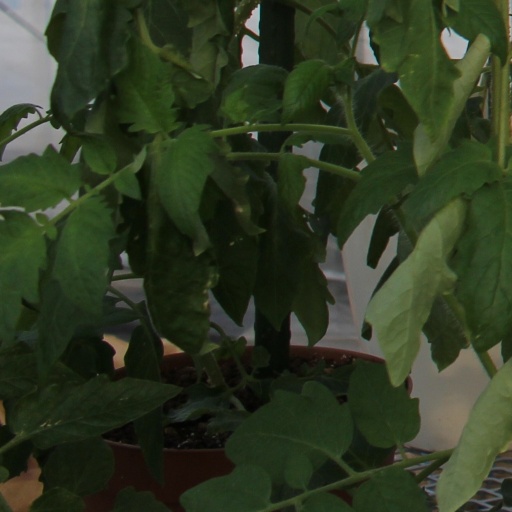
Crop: tomato